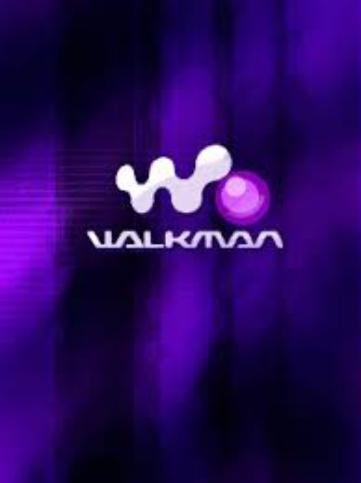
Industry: Electronic